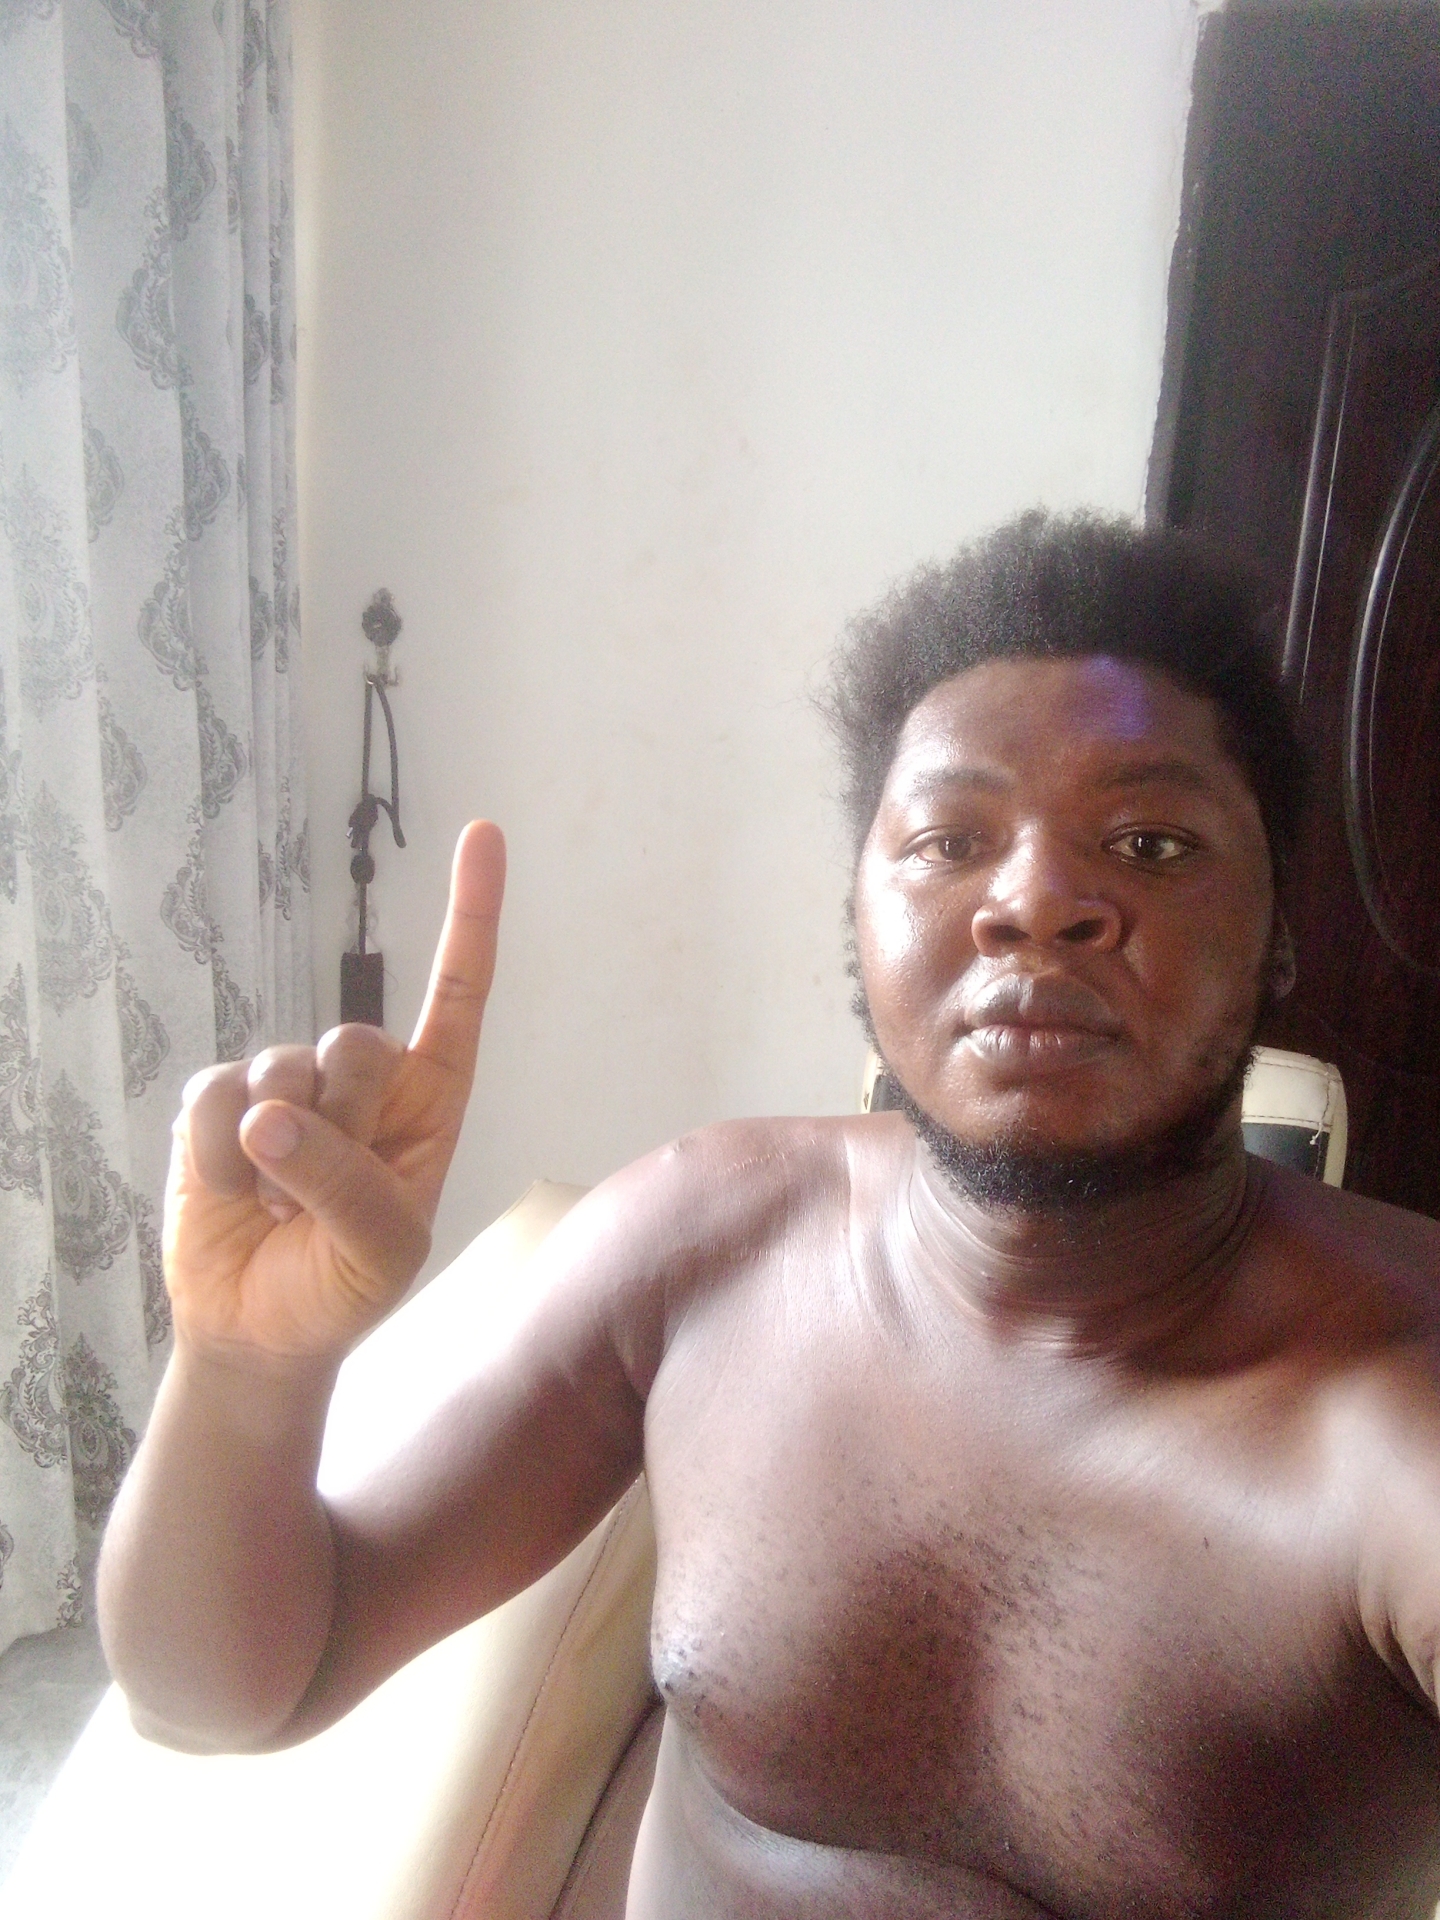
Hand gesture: one